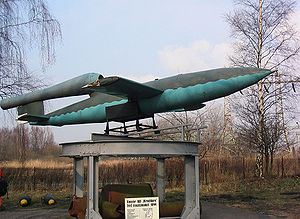
V1-missil
V1-missil udstillet i Peenemünde
V-1, Vergeltungswaffe 1 eller Fieseler Fi-103 er et aerodynamisk missil som blev anvendt af tyskerne under den anden verdenskrig.